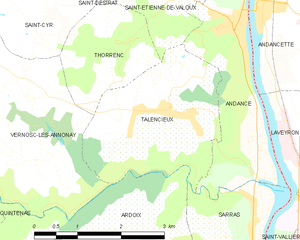
Carte des communes françaises: Talencieux